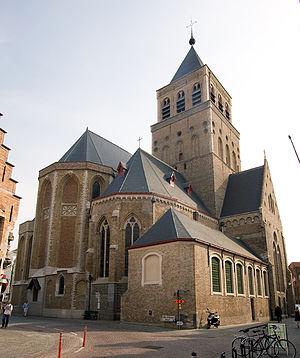
L'église Saint-Jacques est un édifice religieux catholique de la ville de Bruges, en Belgique. Une chapelle Saint-Jacques du XIIᵉ siècle qui devient église de la paroisse Sint-Jakobs, est agrandie et transformée au XVIᵉ siècle et rénovée au XIXᵉ. Cette église-halle de style gothique est située dans le quartier Steenstraatkwartier.
Cette page regroupe l'ensemble des monuments classés de la ville de Bruges pour les noms de rues de S à Sint-Len.